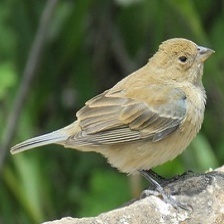
Species: INDIGO BUNTING
Scientific name: PASSERINA CYANEA
ImageNet parent category: indigo_bunting